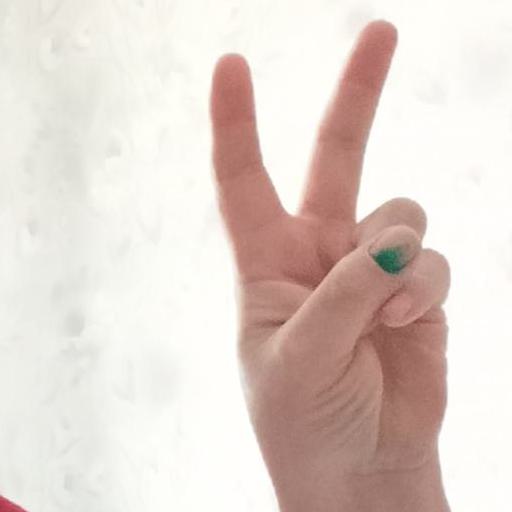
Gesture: peace